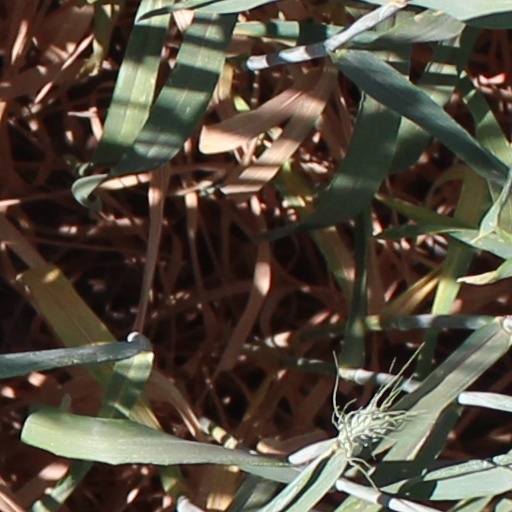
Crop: wheat